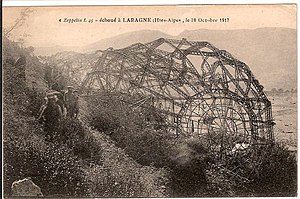
Waldemar Kölle / Stationeret i Tønder med L 45 / Nødlanding i Sydøstfrankrig 20. oktober 1917
Zeppelin L 45 havaret ved Laragne 20. oktober 1917
Zeppelin L 45 havaret ved Laragne 20. oktober 1917Français&#160;: «&#160;Zeppelin L 45&#160;», échoué à Laragne (Htes-Alpes), le 20 Octobre 1917
Waldemar Kölle var under 1. verdenskrig en tysk officer og kaptajnløjtnant, som fra 7. april 1917 blev kommandant på det nybyggede marine-luftskib L 45, der først stationeredes i Ahlhorn og fra 5. juni i Tønder. Under det såkaldte Silent Raid-bombetogt 19. oktober 1917 bombarderede han bl.a. Piccadilly Circus i London og undslap forfølgelse af engelske jagerfly, men førtes bort i stor højde af en kraftig vind og endte med at nødlande L 45 i Sydøstfrankrig, hvor han holdtes som krigsfange indtil 1921.